Eino Baskin

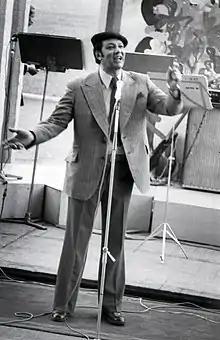
Baskin in 1974

Eino Baskin (17 June 1929 – 11 March 2015) was an Estonian actor and theatre director.